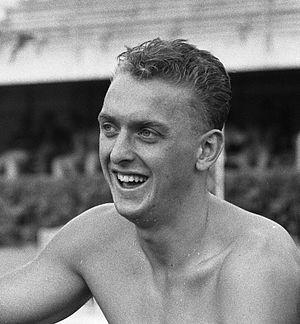
Wieger Emile Mensonides, est un ancien nageur néerlandais.